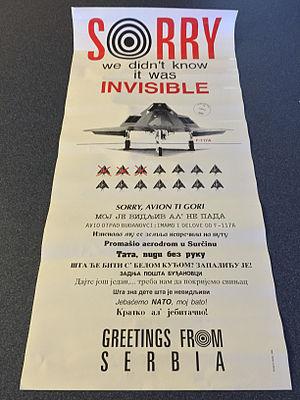
Zoltán Dani est un colonel à la retraite de l'armée yougoslave de la défense antiaérienne ayant servi en particulier durant l'Opération Allied Force pendant la guerre du Kosovo.